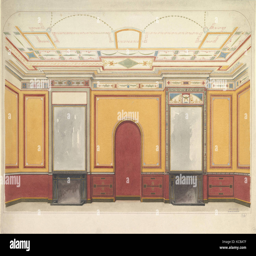
design for a room with fireplaces , ca .